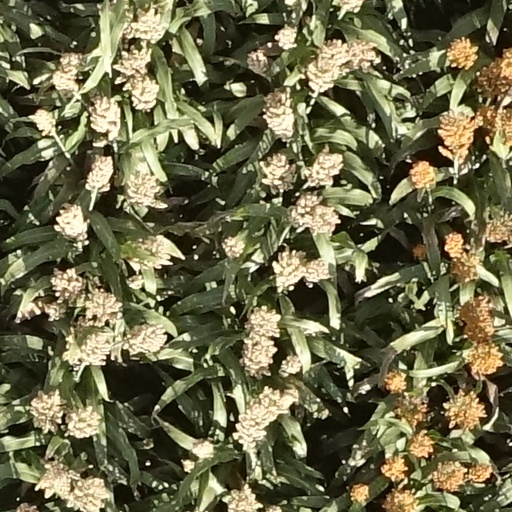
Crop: sorghum